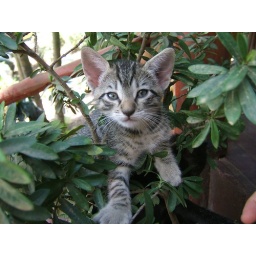
a cute kitten we found in front of a hotel